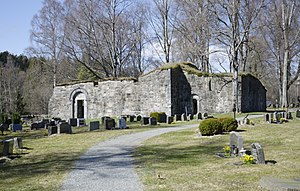
Olavskirken ruin
Ruinerne efter Skeidi Kirke ligger midt på Bamble kirkegård.
Olavskirken ruin eller Skeidi kirke er ruinerne efter en stenkirke fra før 1150 i Bamble kommune i Telemark fylke i Norge. Kirken har sandsynligvis været ca. fire meter længere end ruinerne antyder, og var i såfald Telemarks største stenkirke i ældre tid. Den havdde en række usædvanlige bygningstræk, bl.a. lektorium og et eget rum for jordiske værdier, som i dag kaldes «Mariakapellet».